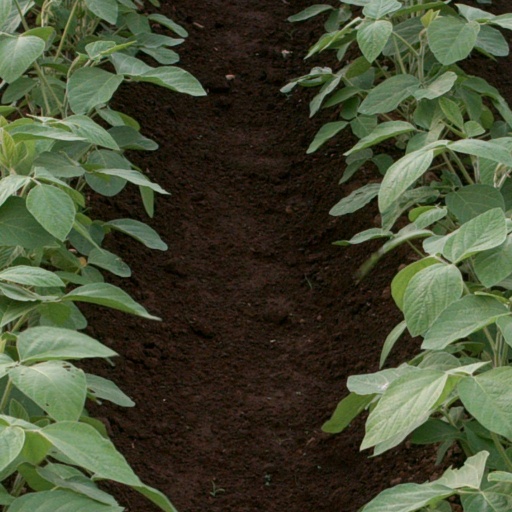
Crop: soybean